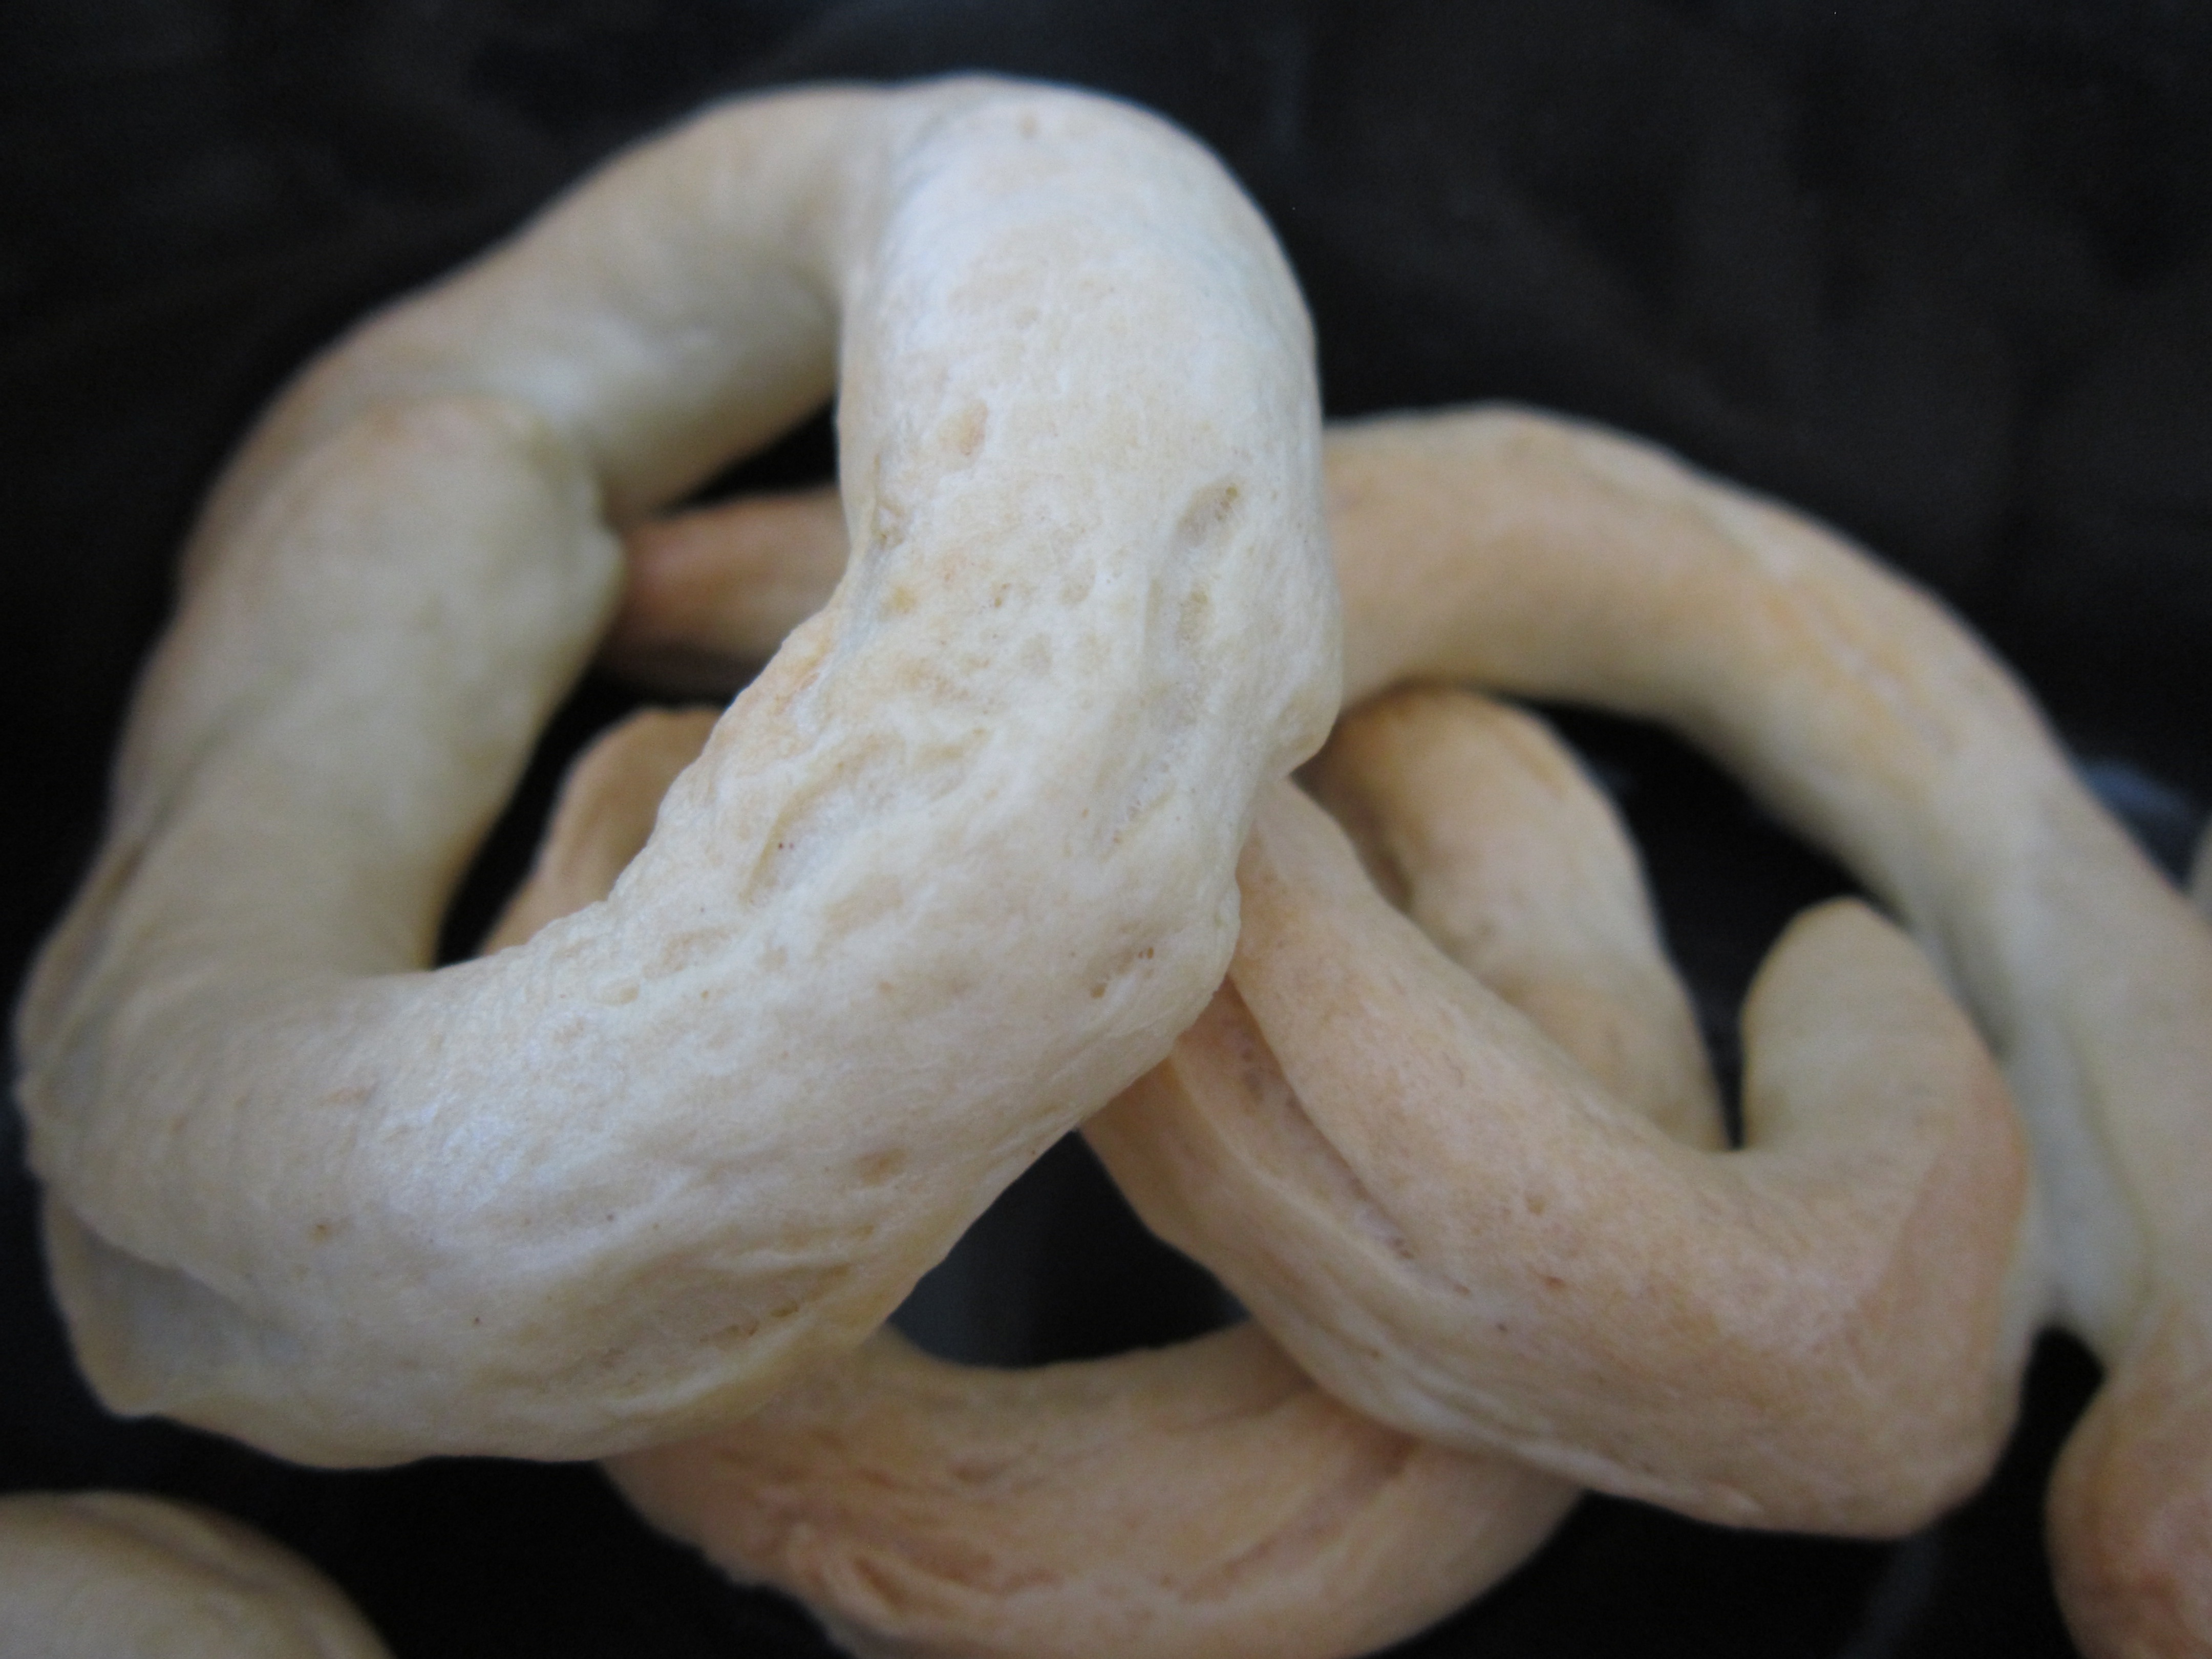
food, produce, bread, pastries, district, tradition, rings, sicily, baked goods, about, small cakes, salty snack, hard wheat flour, sqarati, squarati, dry bread, nibble pastries, cucciddrati, dough rings, snack food